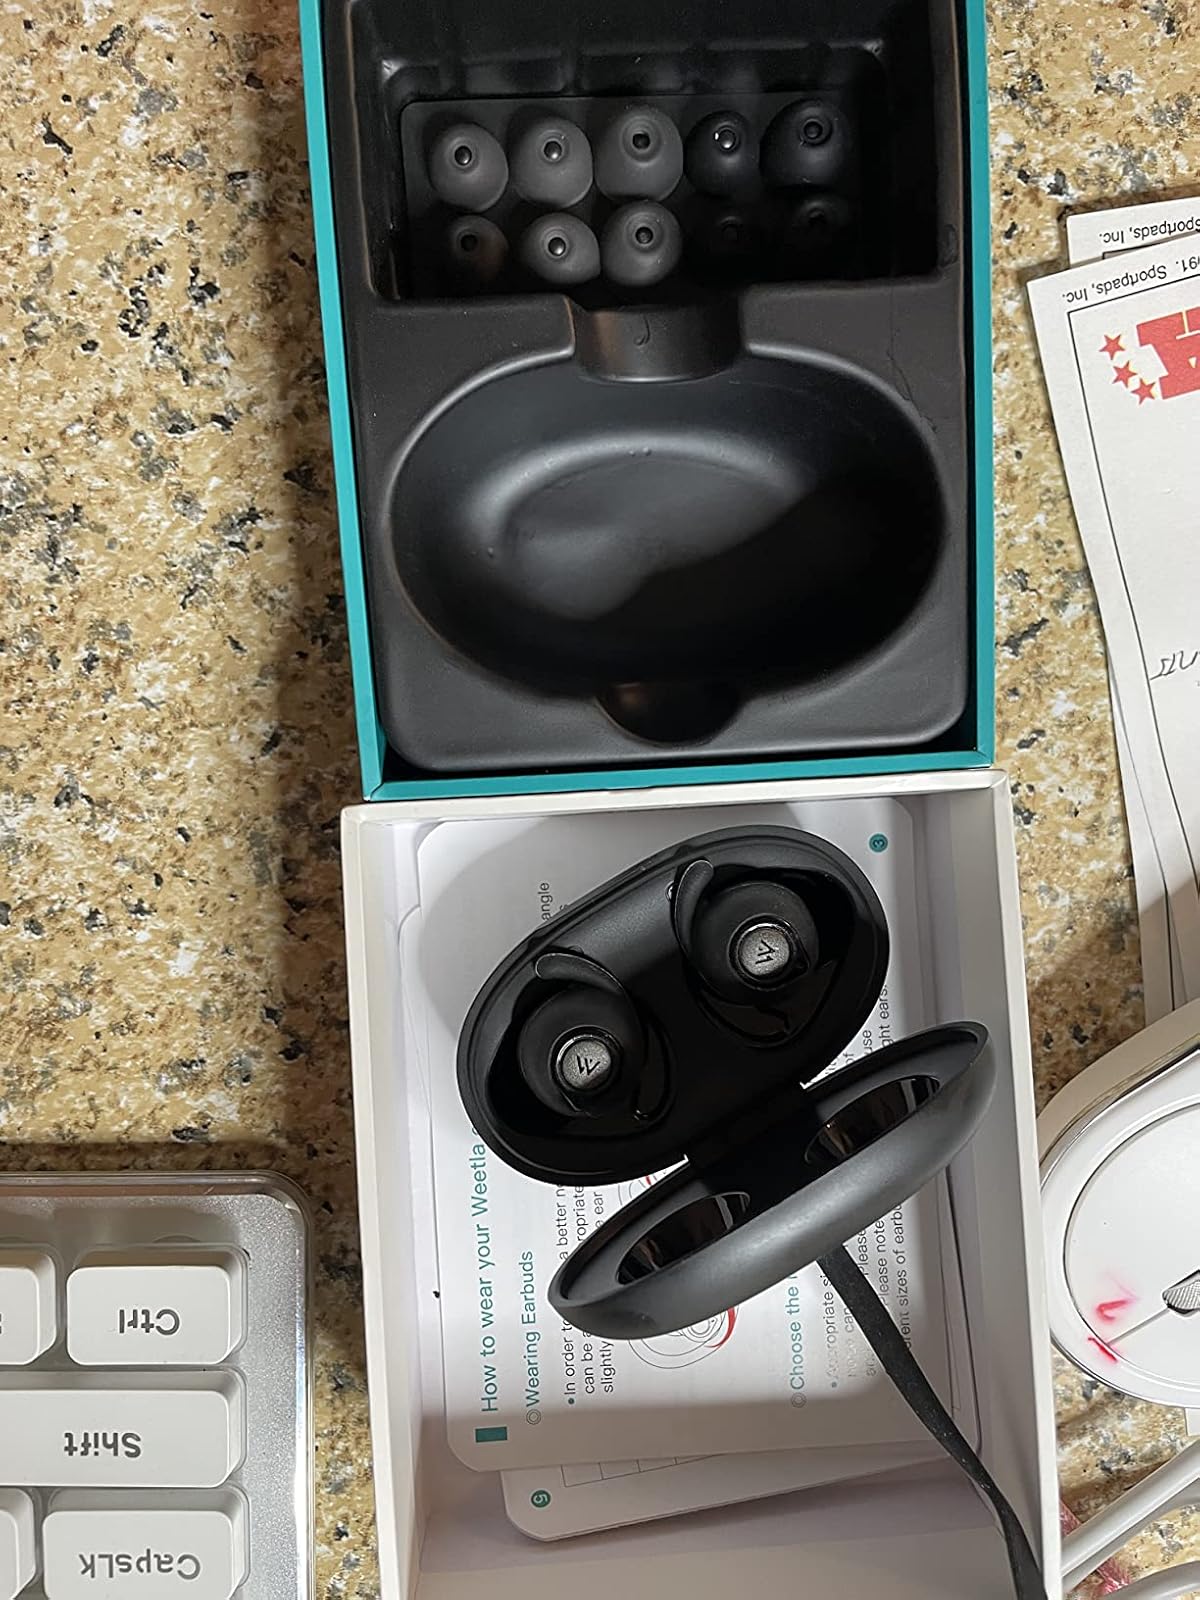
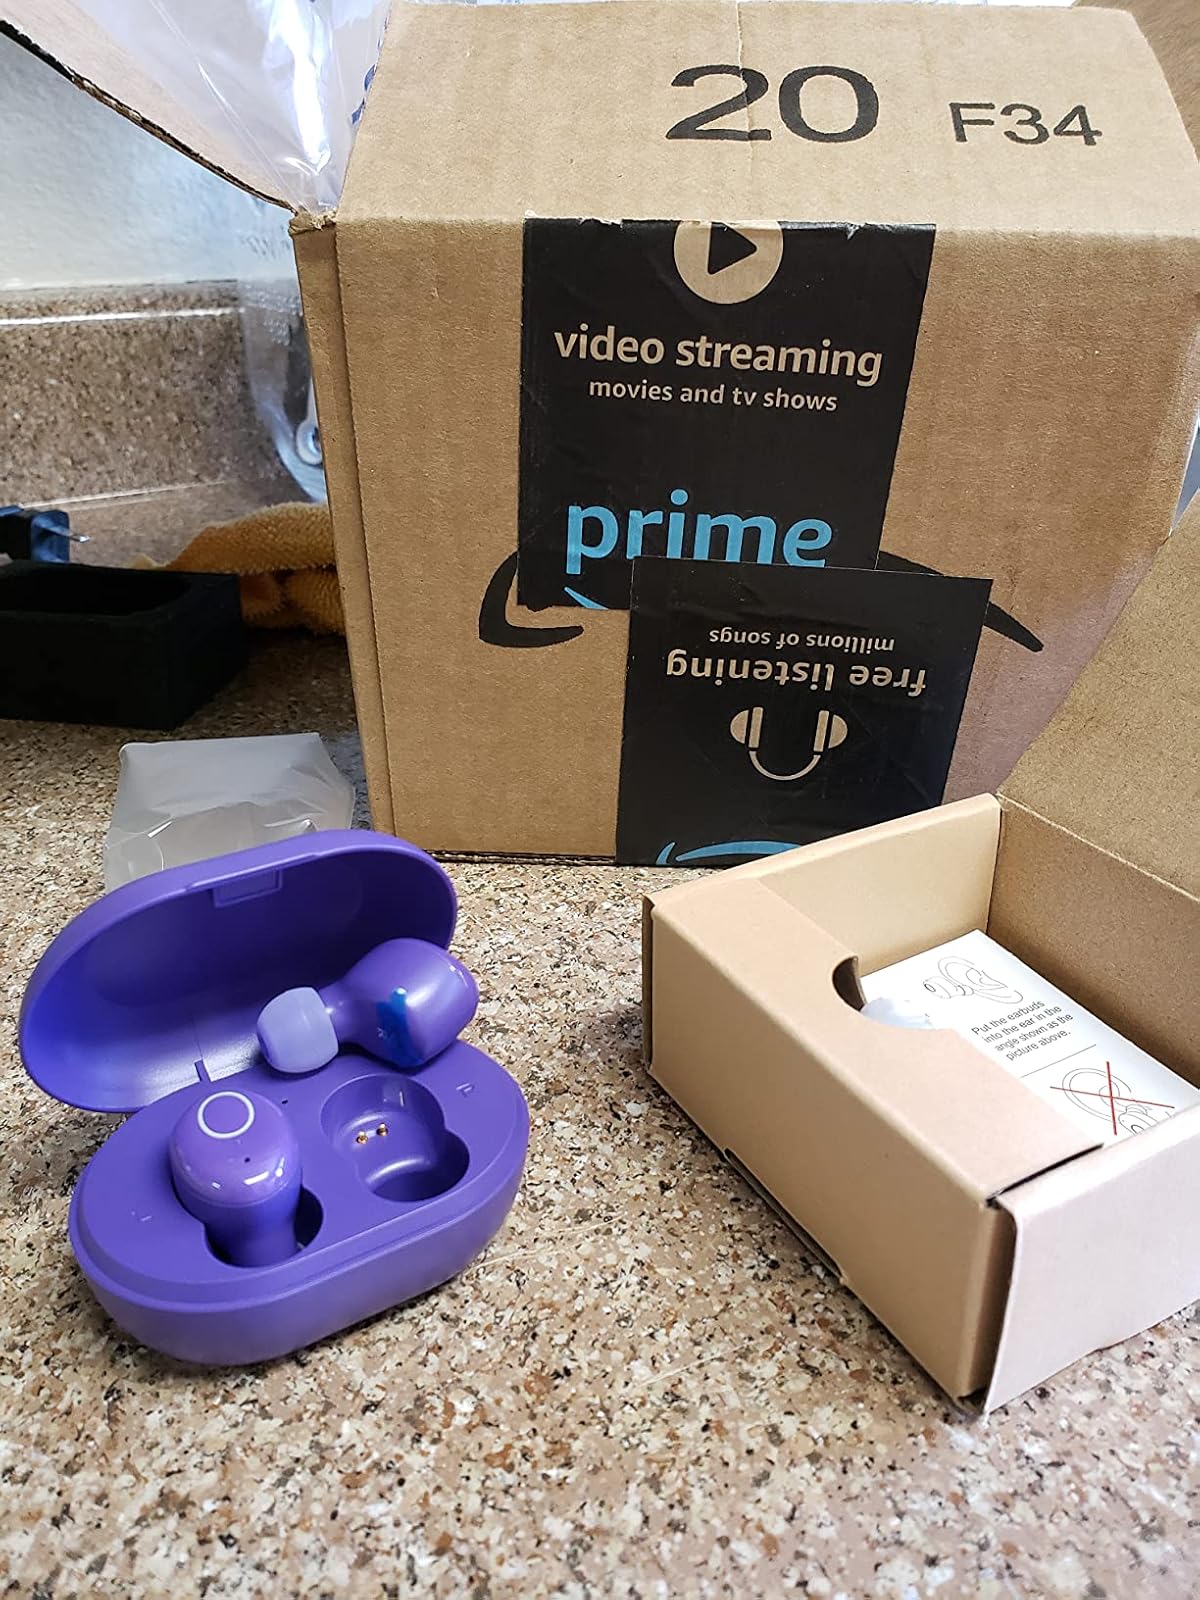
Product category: earbuds
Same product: no